Answer in natural language. Consider the 3D positions of the objects in the scene and not just the 2D positions in the image. Is the centerpoint of  Window (highlighted by a red box) at a higher height than island countertop with black color (highlighted by a blue box)? Choose between the following options: no or yes
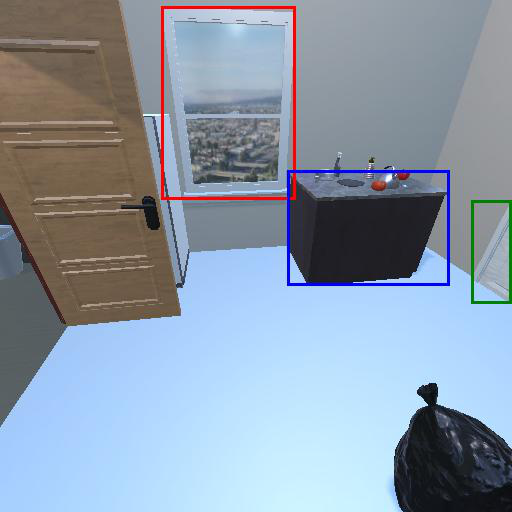
<answer>yes</answer>